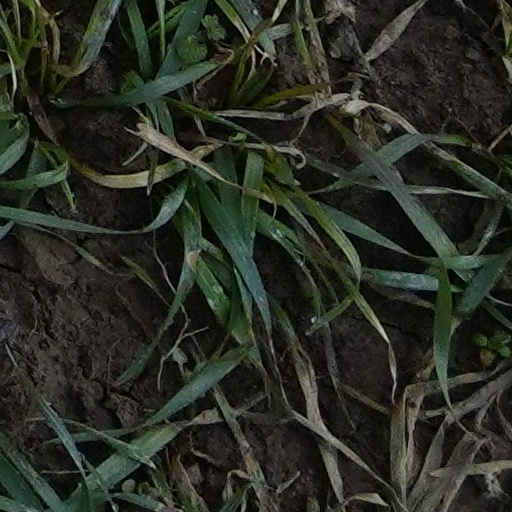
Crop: wheat